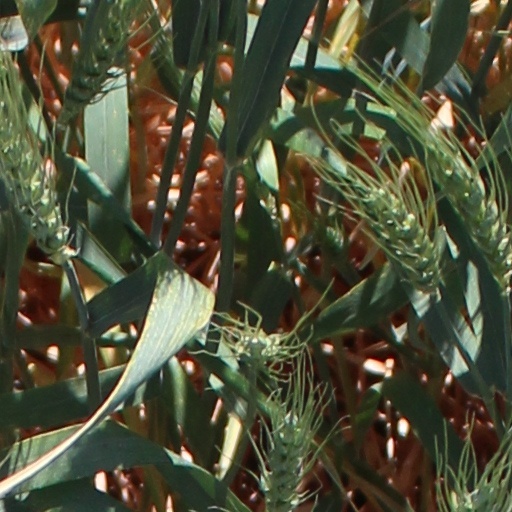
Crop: wheat